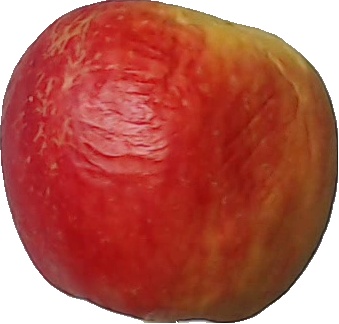
Label: apple_red_yellow_1